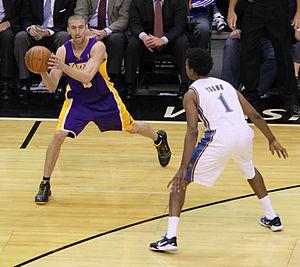
Steven Hanson Blake né le 26 février 1980 à Hollywood, Floride, est un joueur puis entraîneur américain de basket-ball. En tant que joueur, il évolue au poste de meneur.